Saint-Mesmes

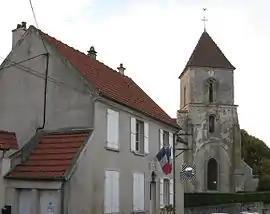
The town hall of Saint-Mesmes and the church Saint-Maxime

Saint-Mesmes is a commune in the Seine-et-Marne department in the Île-de-France region in north-central France.